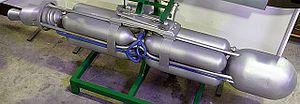
Le HWK 109-507 était un moteur-fusée à ergols liquides, développé par le constructeur allemand Hellmuth Walter Kommanditgesellschaft au cours de la Seconde Guerre mondiale et propulsant le missile guidé anti-navire Henschel Hs 293 A.